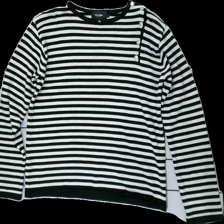
View: front
Type: Sweater
Category: Ladies
Brand: Not in the list
Brand text on label: resteröds
Colors: Black, White
Material: 53% acrylic 47% wool
Pattern: Striped
Cut: Regular
Size: L
Season: All
Damage: fläck
Damage location: top left
Damage 2 location: bottom right
Price range: 50-100
Recommended usage: Reuse
Description: randig tröja, lite luddig